Inner West

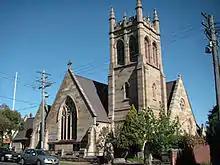
St Paul's Anglican Church, Burwood

The four local government areas of the Municipality of Burwood, City of Canada Bay, Inner West Council and Municipality of Strathfield are sometimes referred to in local government contexts as the "Inner West local government areas".